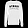
Label: Pullover